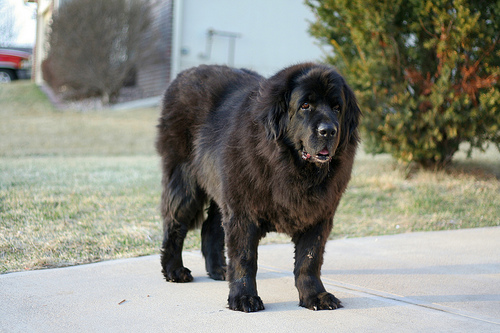
Animal: dog
Breed: newfoundland